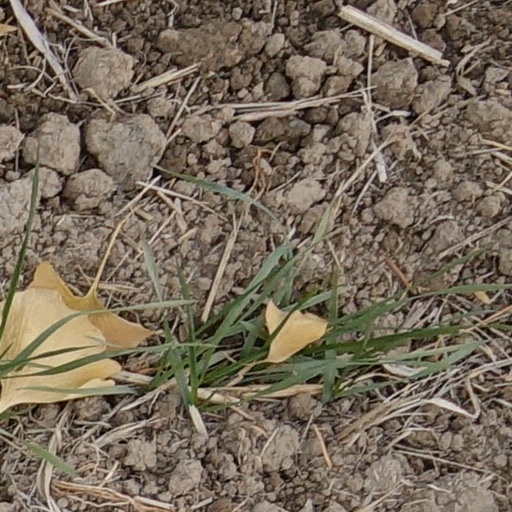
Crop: wheat